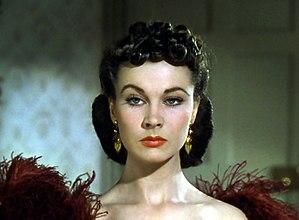
Scarlett O'Hara est le personnage de fiction principal du roman de Margaret Mitchell Autant en emporte le vent, publié en 1936.
Vivian Mary Hartley, dite Vivien Leigh, née le 5 novembre 1913 à Darjeeling et morte le 8 juillet 1967 à Londres, est une actrice britannique.
Autant en emporte le vent est un film américain de Victor Fleming réalisé en 1939, adapté du roman du même nom de Margaret Mitchell paru en 1936. Il sort en salles en 1939 aux États-Unis, et au cours des deux décennies suivantes dans le reste du monde, sa sortie en Europe ayant été retardée par la Seconde Guerre mondiale.